Le Havre

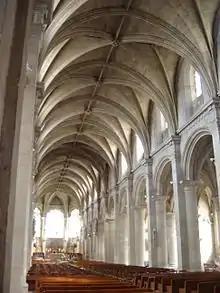
The nave of Le Havre Cathedral.

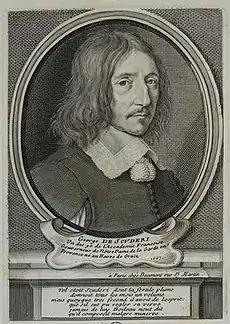
Georges de Scudéry

In 2011 there were approximately 12,000 students in all disciplines in Le Havre. Opened in 1986, the University of Le Havre is recent, medium-sized and well located: the largest campus is virtually in the centre of the city near railway and tram stations. The campus includes a University Library (2006), a gym, several dining halls with student housing, a structure incorporating a theatre, an orientation service, and student associations. In 2010–2011, 6,914 students were enrolled including 5,071 undergraduates, 1,651 Masters students, and 192 postgraduate students. The university also trains 317 engineering students including the Logistical Studies Higher Education Institute (ISEL). It offers 120 Diplomas of State prepared by the Faculty of Science and Technology, Faculty of International Affairs, and the Faculty of Arts and Humanities. Many courses are offered are related to the port operations, logistics, industry, and sustainable development. Twelve languages are taught and 17% of students are foreigners. The University of Le Havre is also a research centre with nine laboratories. It works in partnership with other higher education institutions (INSA Rouen, IEP, IUFM, and Normandy University). The University Institutes of Technology of Le Havre occupies two main sites: one in the upper town in the Caucriauville-Rouelles district which was opened in 1967 and another in the Eure district since 2011. The IUT has a total of 1,881 students divided into ten departments preparing for the DUT. There is also a branch of the teacher training institute of Rouen (IUFM) for two courses (CAPET of technology and CRPE school teacher).